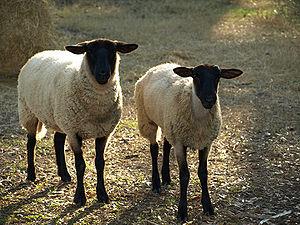
Le mouton, Ovis aries, est un animal domestique, mammifère herbivore ruminant appartenant au genre Ovis de la sous-famille des Caprinés, dans la grande famille des Bovidés. Comme tous les ruminants, les moutons sont des ongulés marchant sur deux doigts. Dans le langage courant, les moutons désignent un ensemble où la femelle est la brebis et le mâle le bélier, tandis que le jeune mâle est un agneau et la jeune femelle une agnelle.